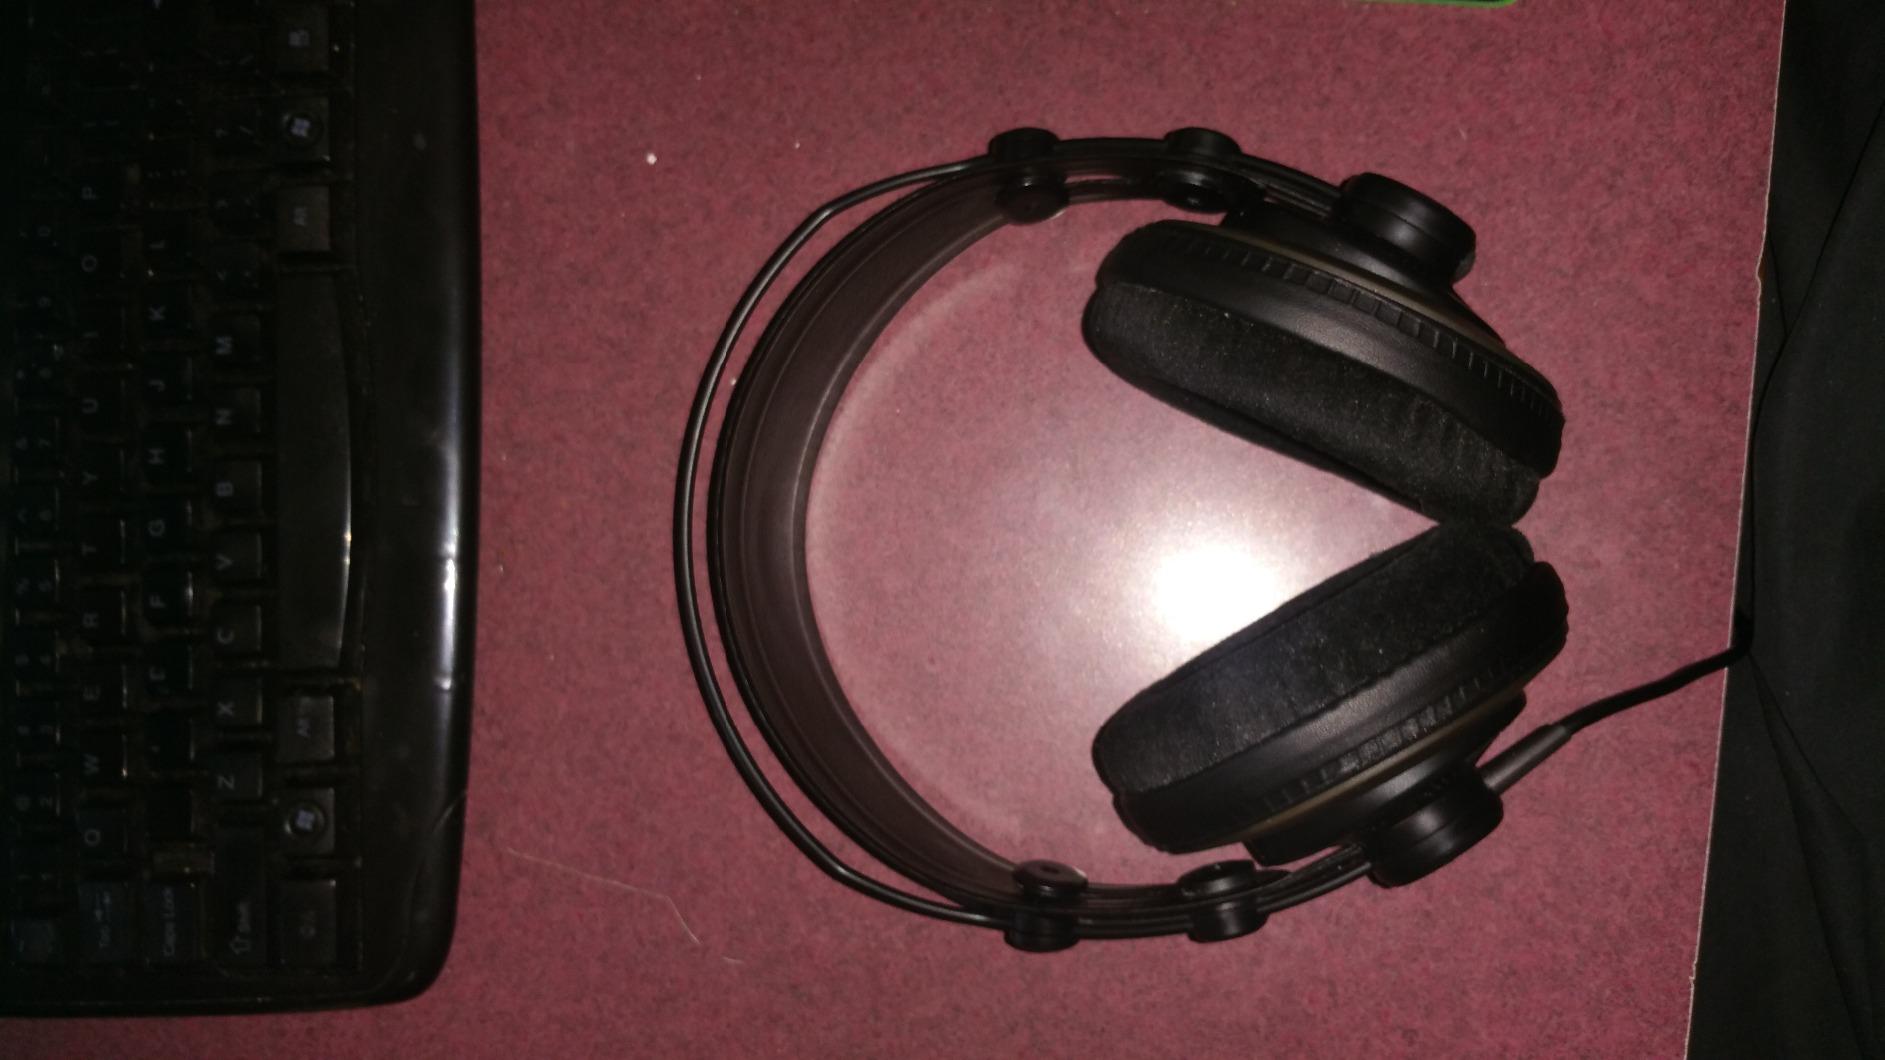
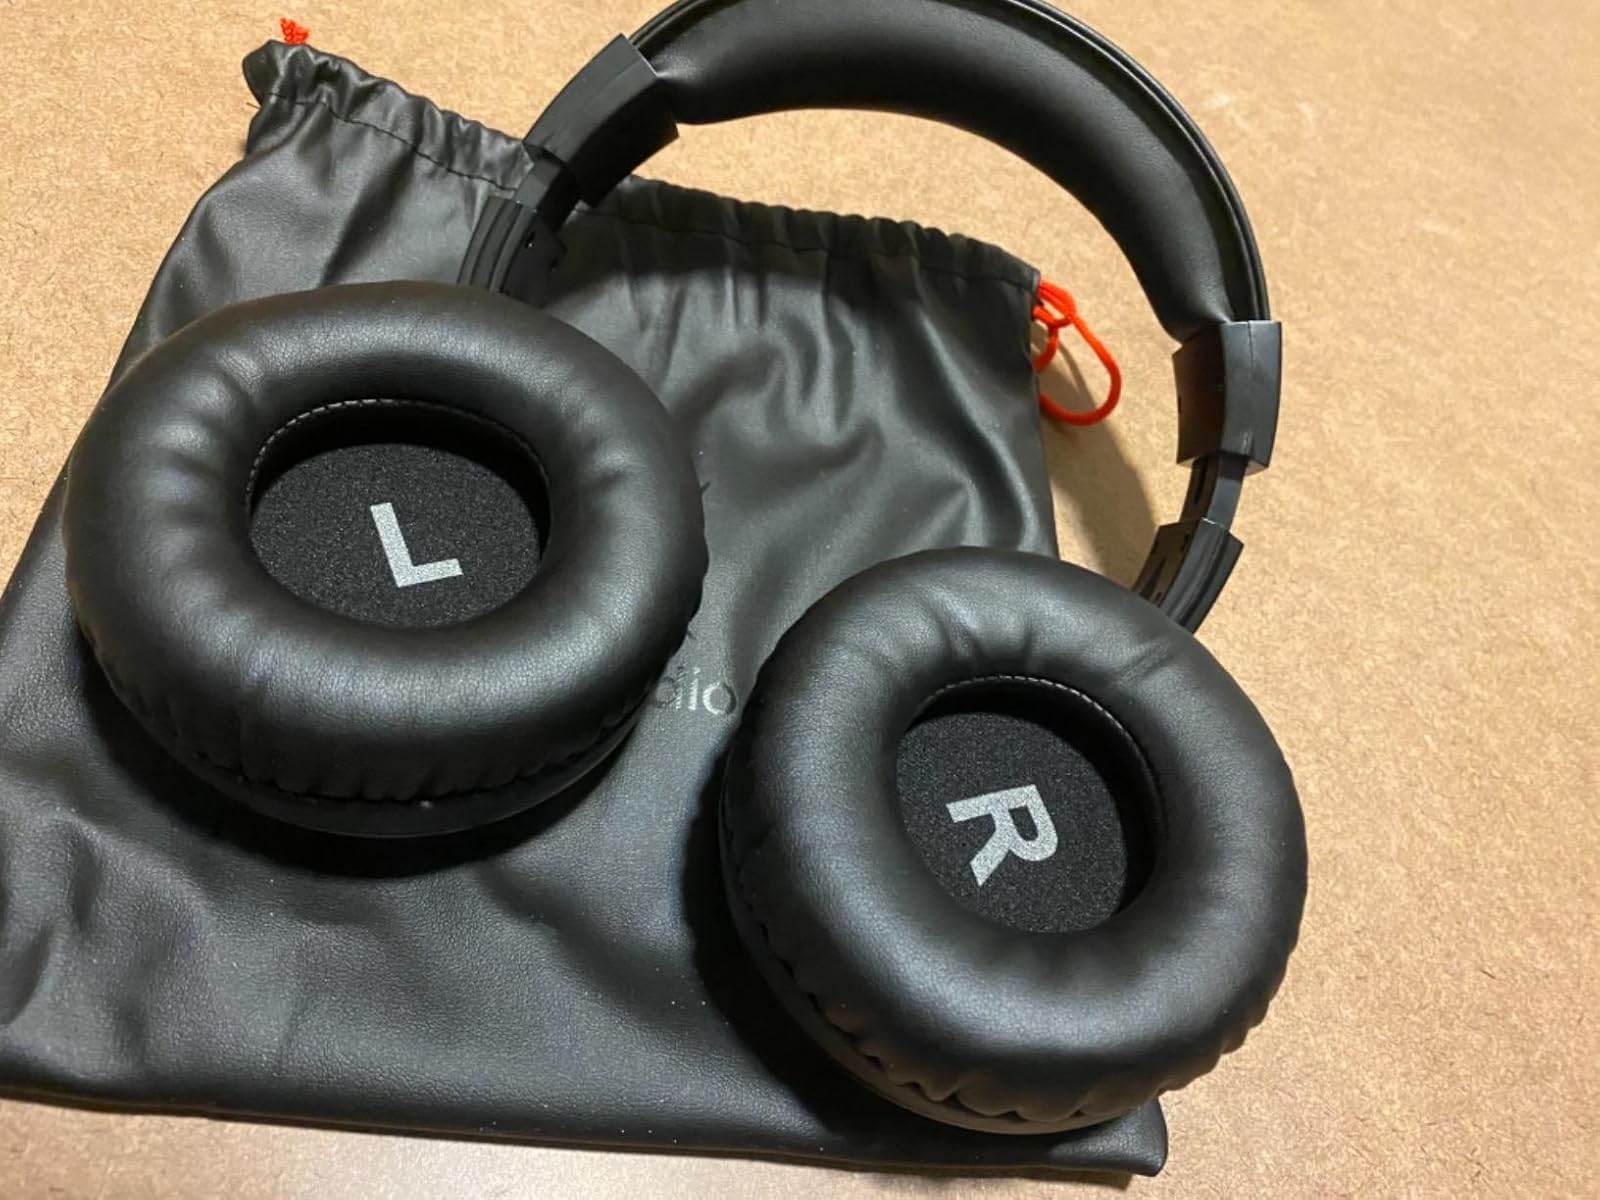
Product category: headphones
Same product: no